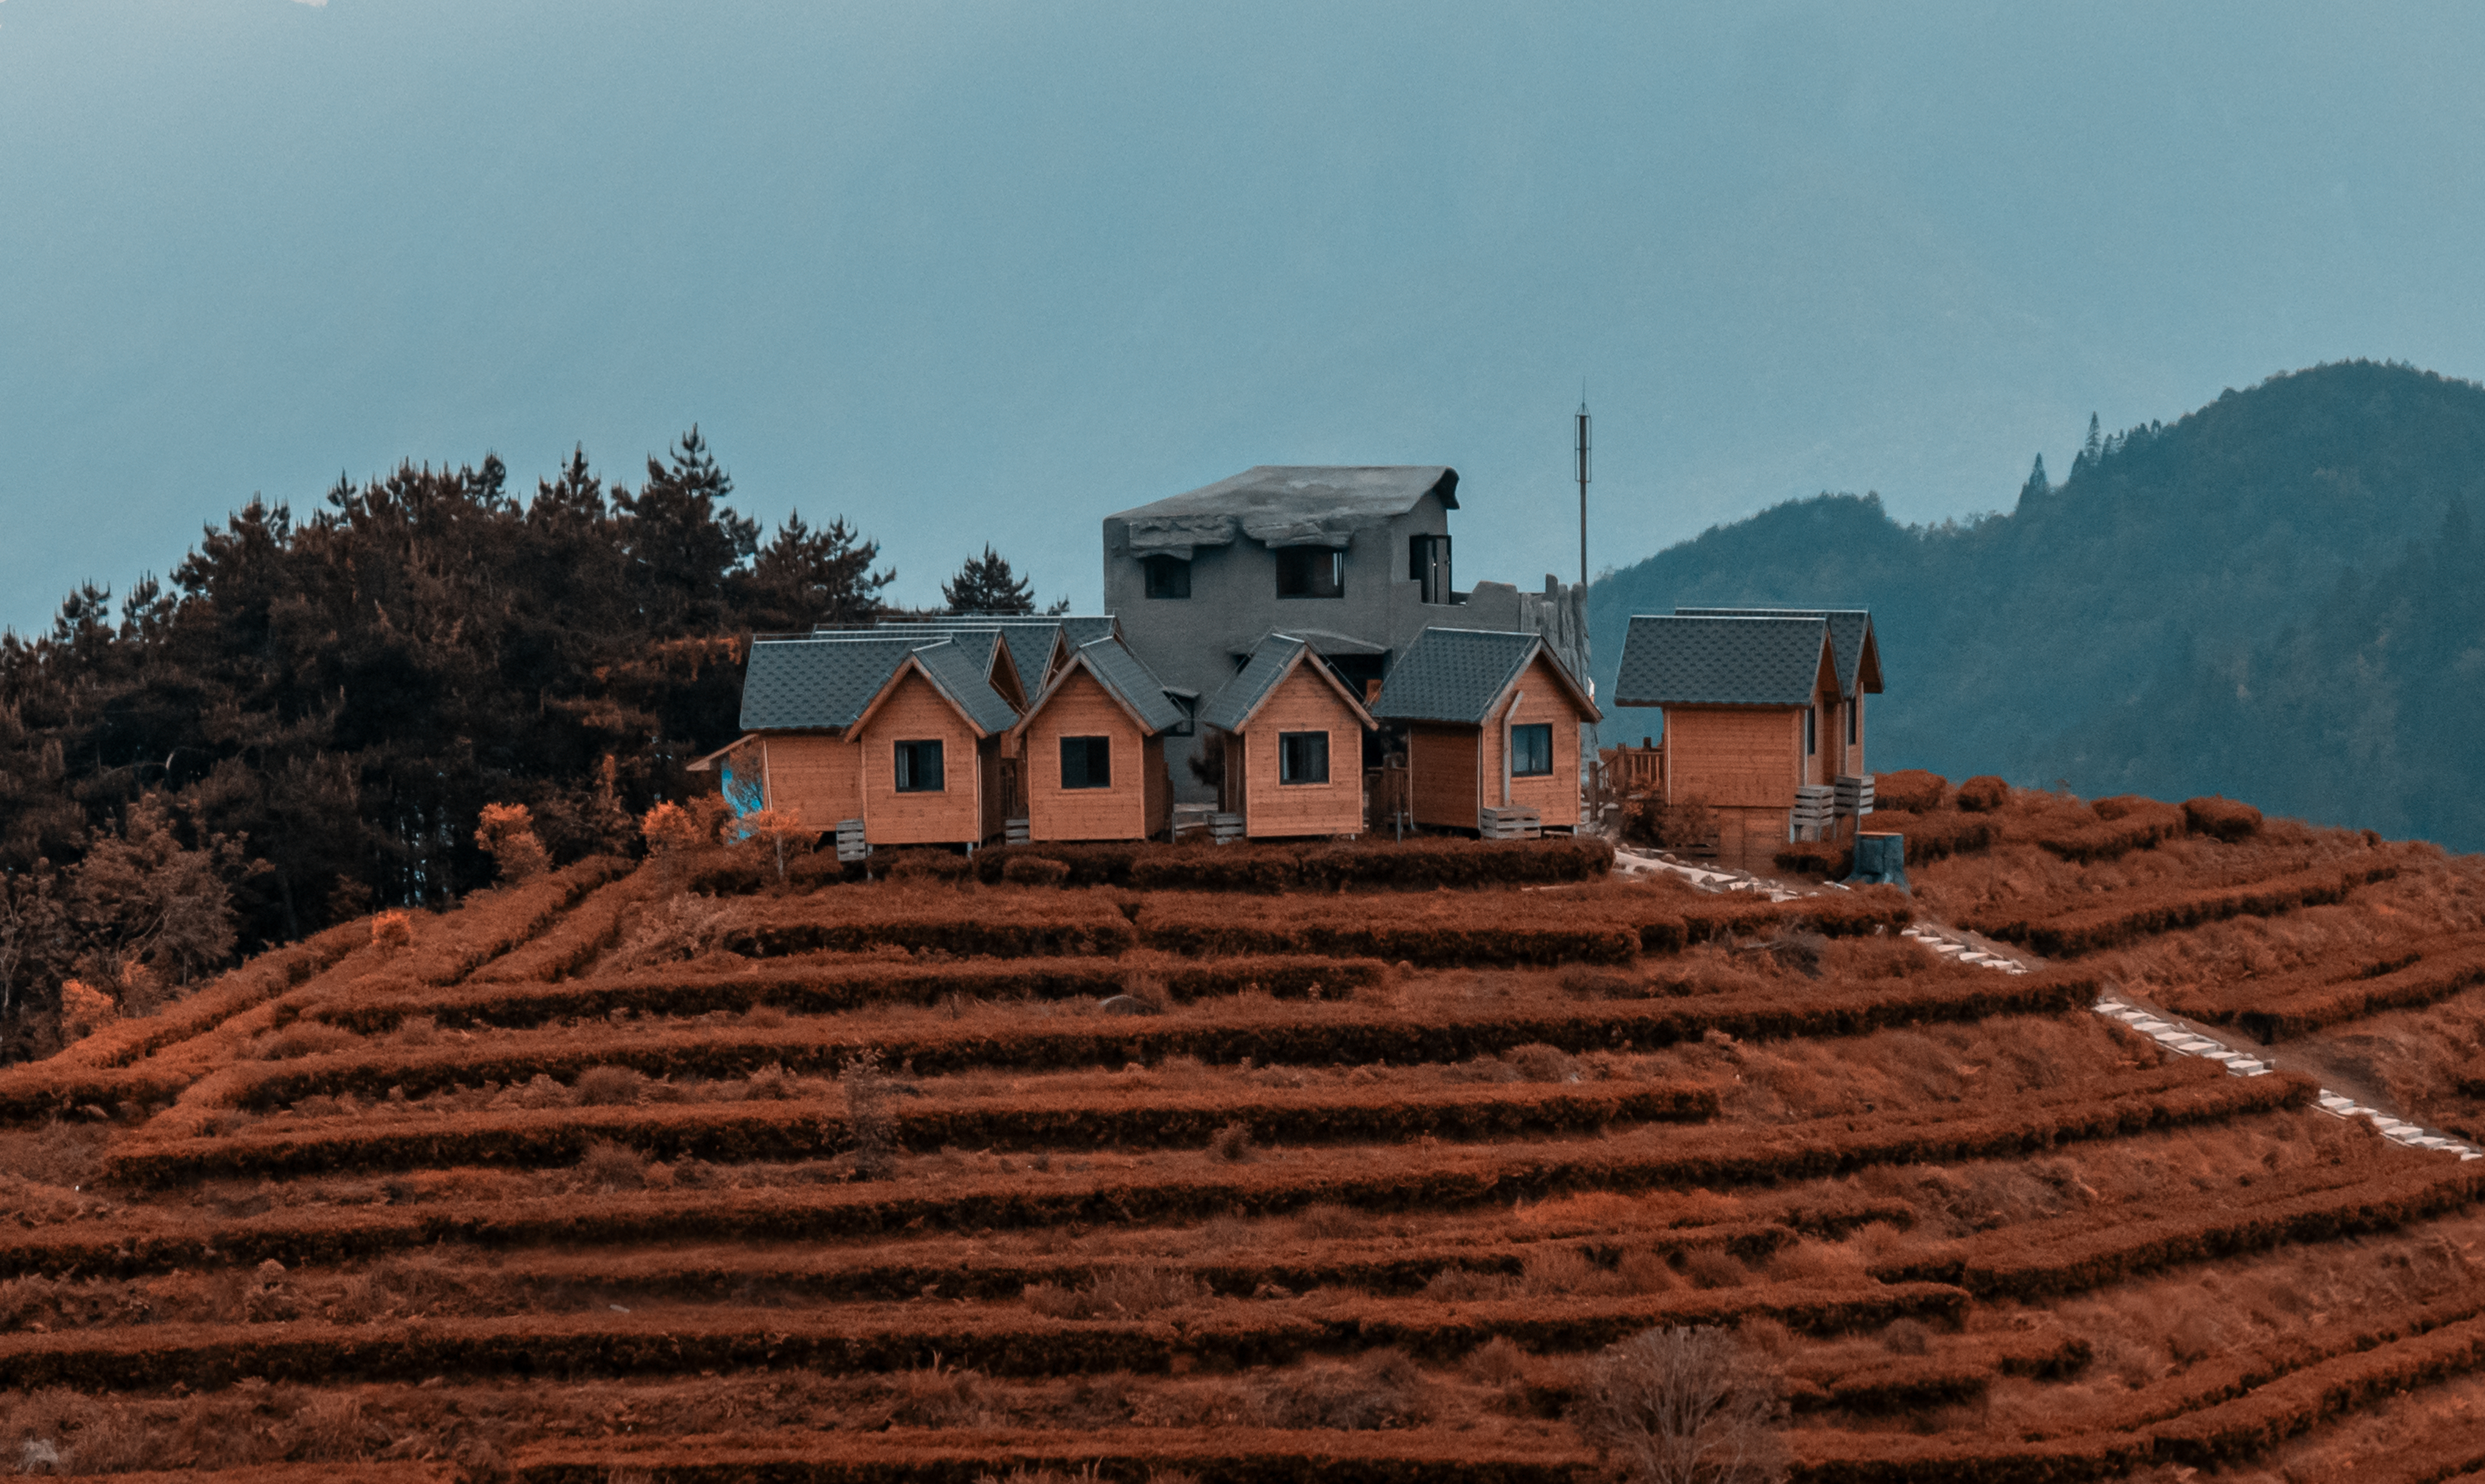
tea, hill, sky, building, window, house, agriculture, landscape, slope, rural area, stairs, wood, plant, soil, roof, field, plantation, plateau, mountain, tree, natural landscape, farm, brick, village, historic site